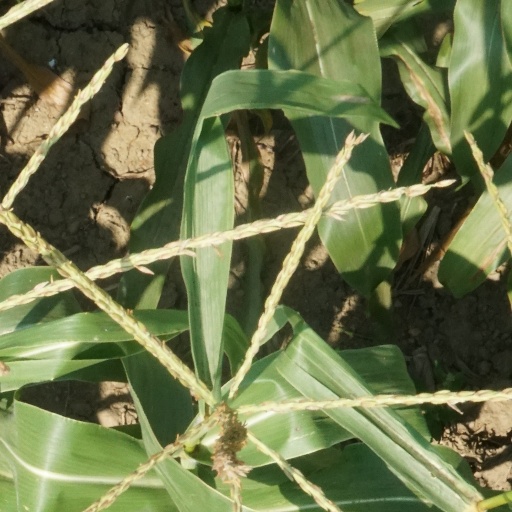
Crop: maize; corn